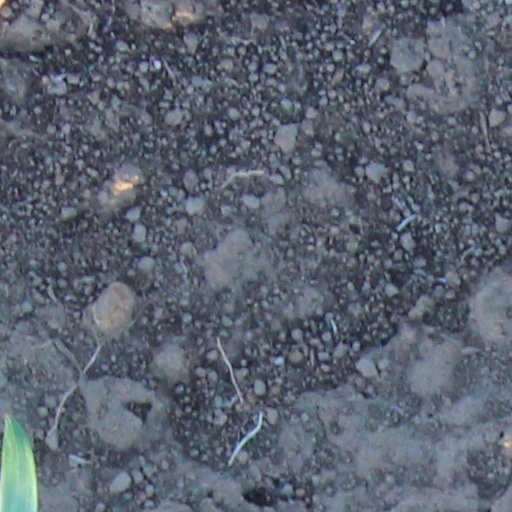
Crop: wheat